Pitcairn Islands

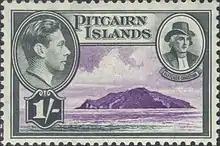
Stamp of the Pitcairn Islands, 1940, displaying portraits of King George VI and Fletcher Christian

In March 2019 the International Dark-Sky Association approved the Pitcairn Islands as a Dark Sky Sanctuary. The sanctuary encompasses all 4 islands in the Pitcairn Islands Group for a total land area of 43.25 km (16 sq. mi.).